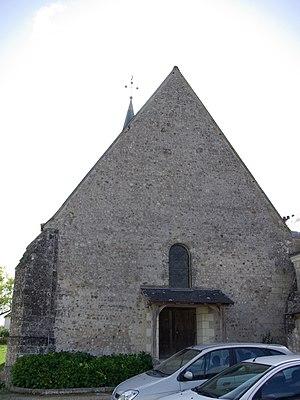
Église Saint-Pierre de Parçay-Meslay. This building is en partie classé, en partie inscrit au titre des Monuments Historiques. It is indexed in the Base Mérimée, a database of architectural heritage maintained by the French Ministry of Culture,
L'église Saint-Pierre est une église localisée dans la commune de Parçay-Meslay, en Indre-et-Loire. Elle a été précédée d'une église conçue en bois et construite vers la fin du Xᵉ siècle. L'actuelle édifice parcillon, placé sous le vocable de Saint Pierre, a été bâtie durant la seconde moitié du XIᵉ siècle. L'église de Saint Pierre était du ressort de l'abbaye de Marmoutier.